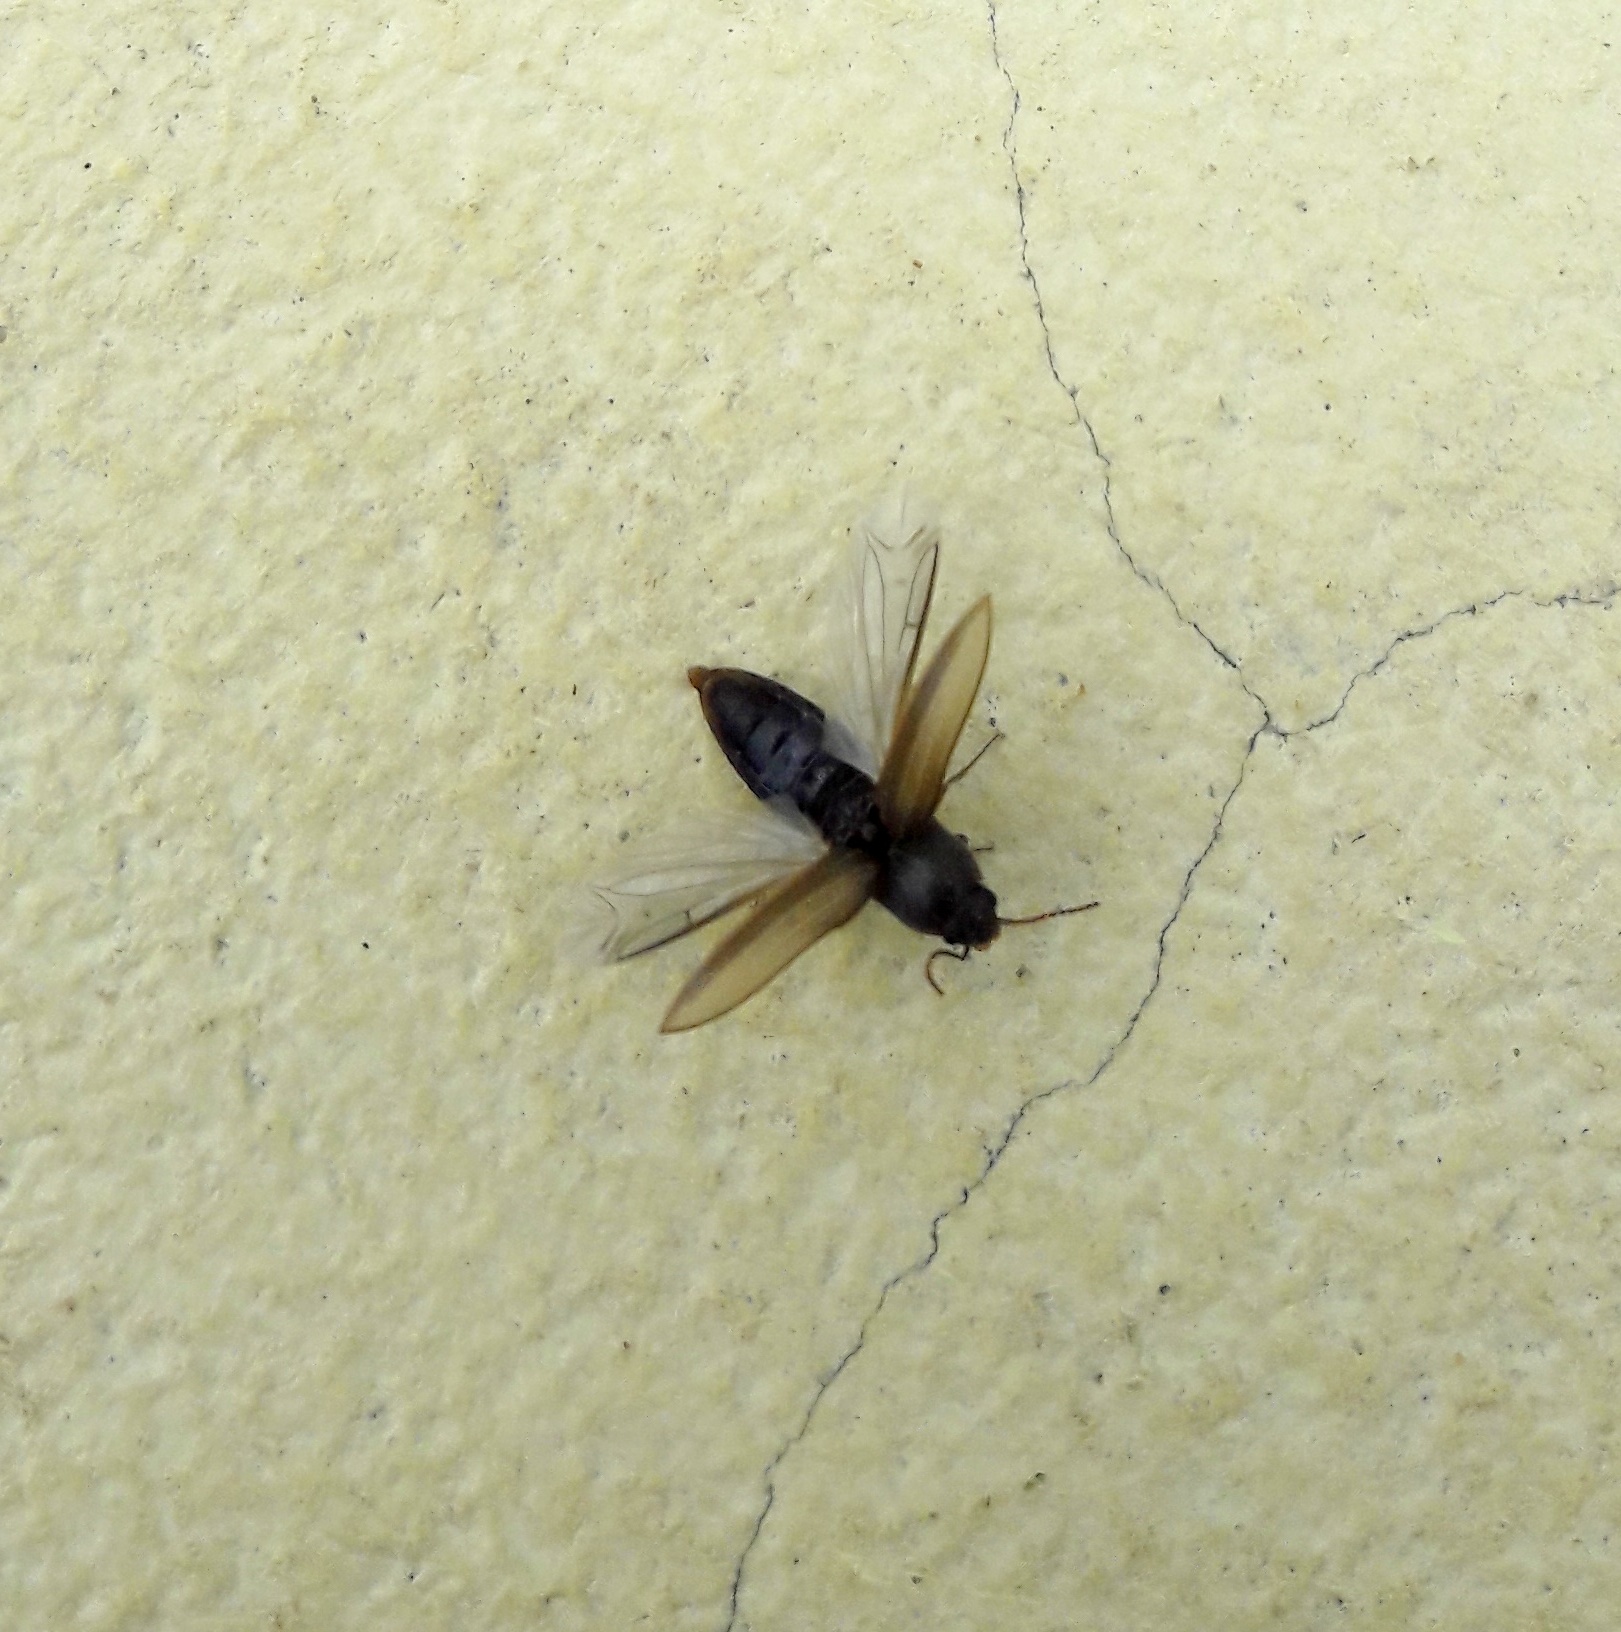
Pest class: clickbeetles_wireworms